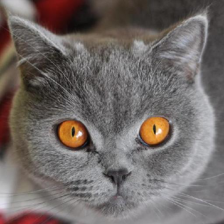
Label: animals